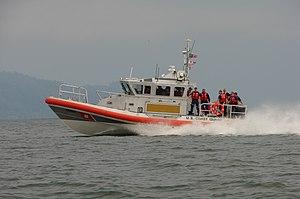
La station des garde-côtes du cap Disappointment est une station du Corps des garde-côtes des États-Unis situé près du cap Disappointment à l'embouchure du fleuve Columbia sur la côte ouest de l'État de Washington.